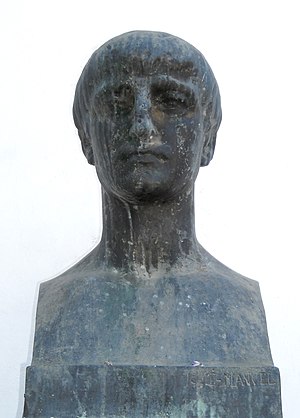
Marcus Annaeus Lucanus
Marcus Annaeus Lucanus, også kendt som Lucan, var sin tids mest fejrede romerske lyriker, søn af Acilia og Lucius Annseus Mela og brorsøn af kejser Neros lærer Seneca den yngre.